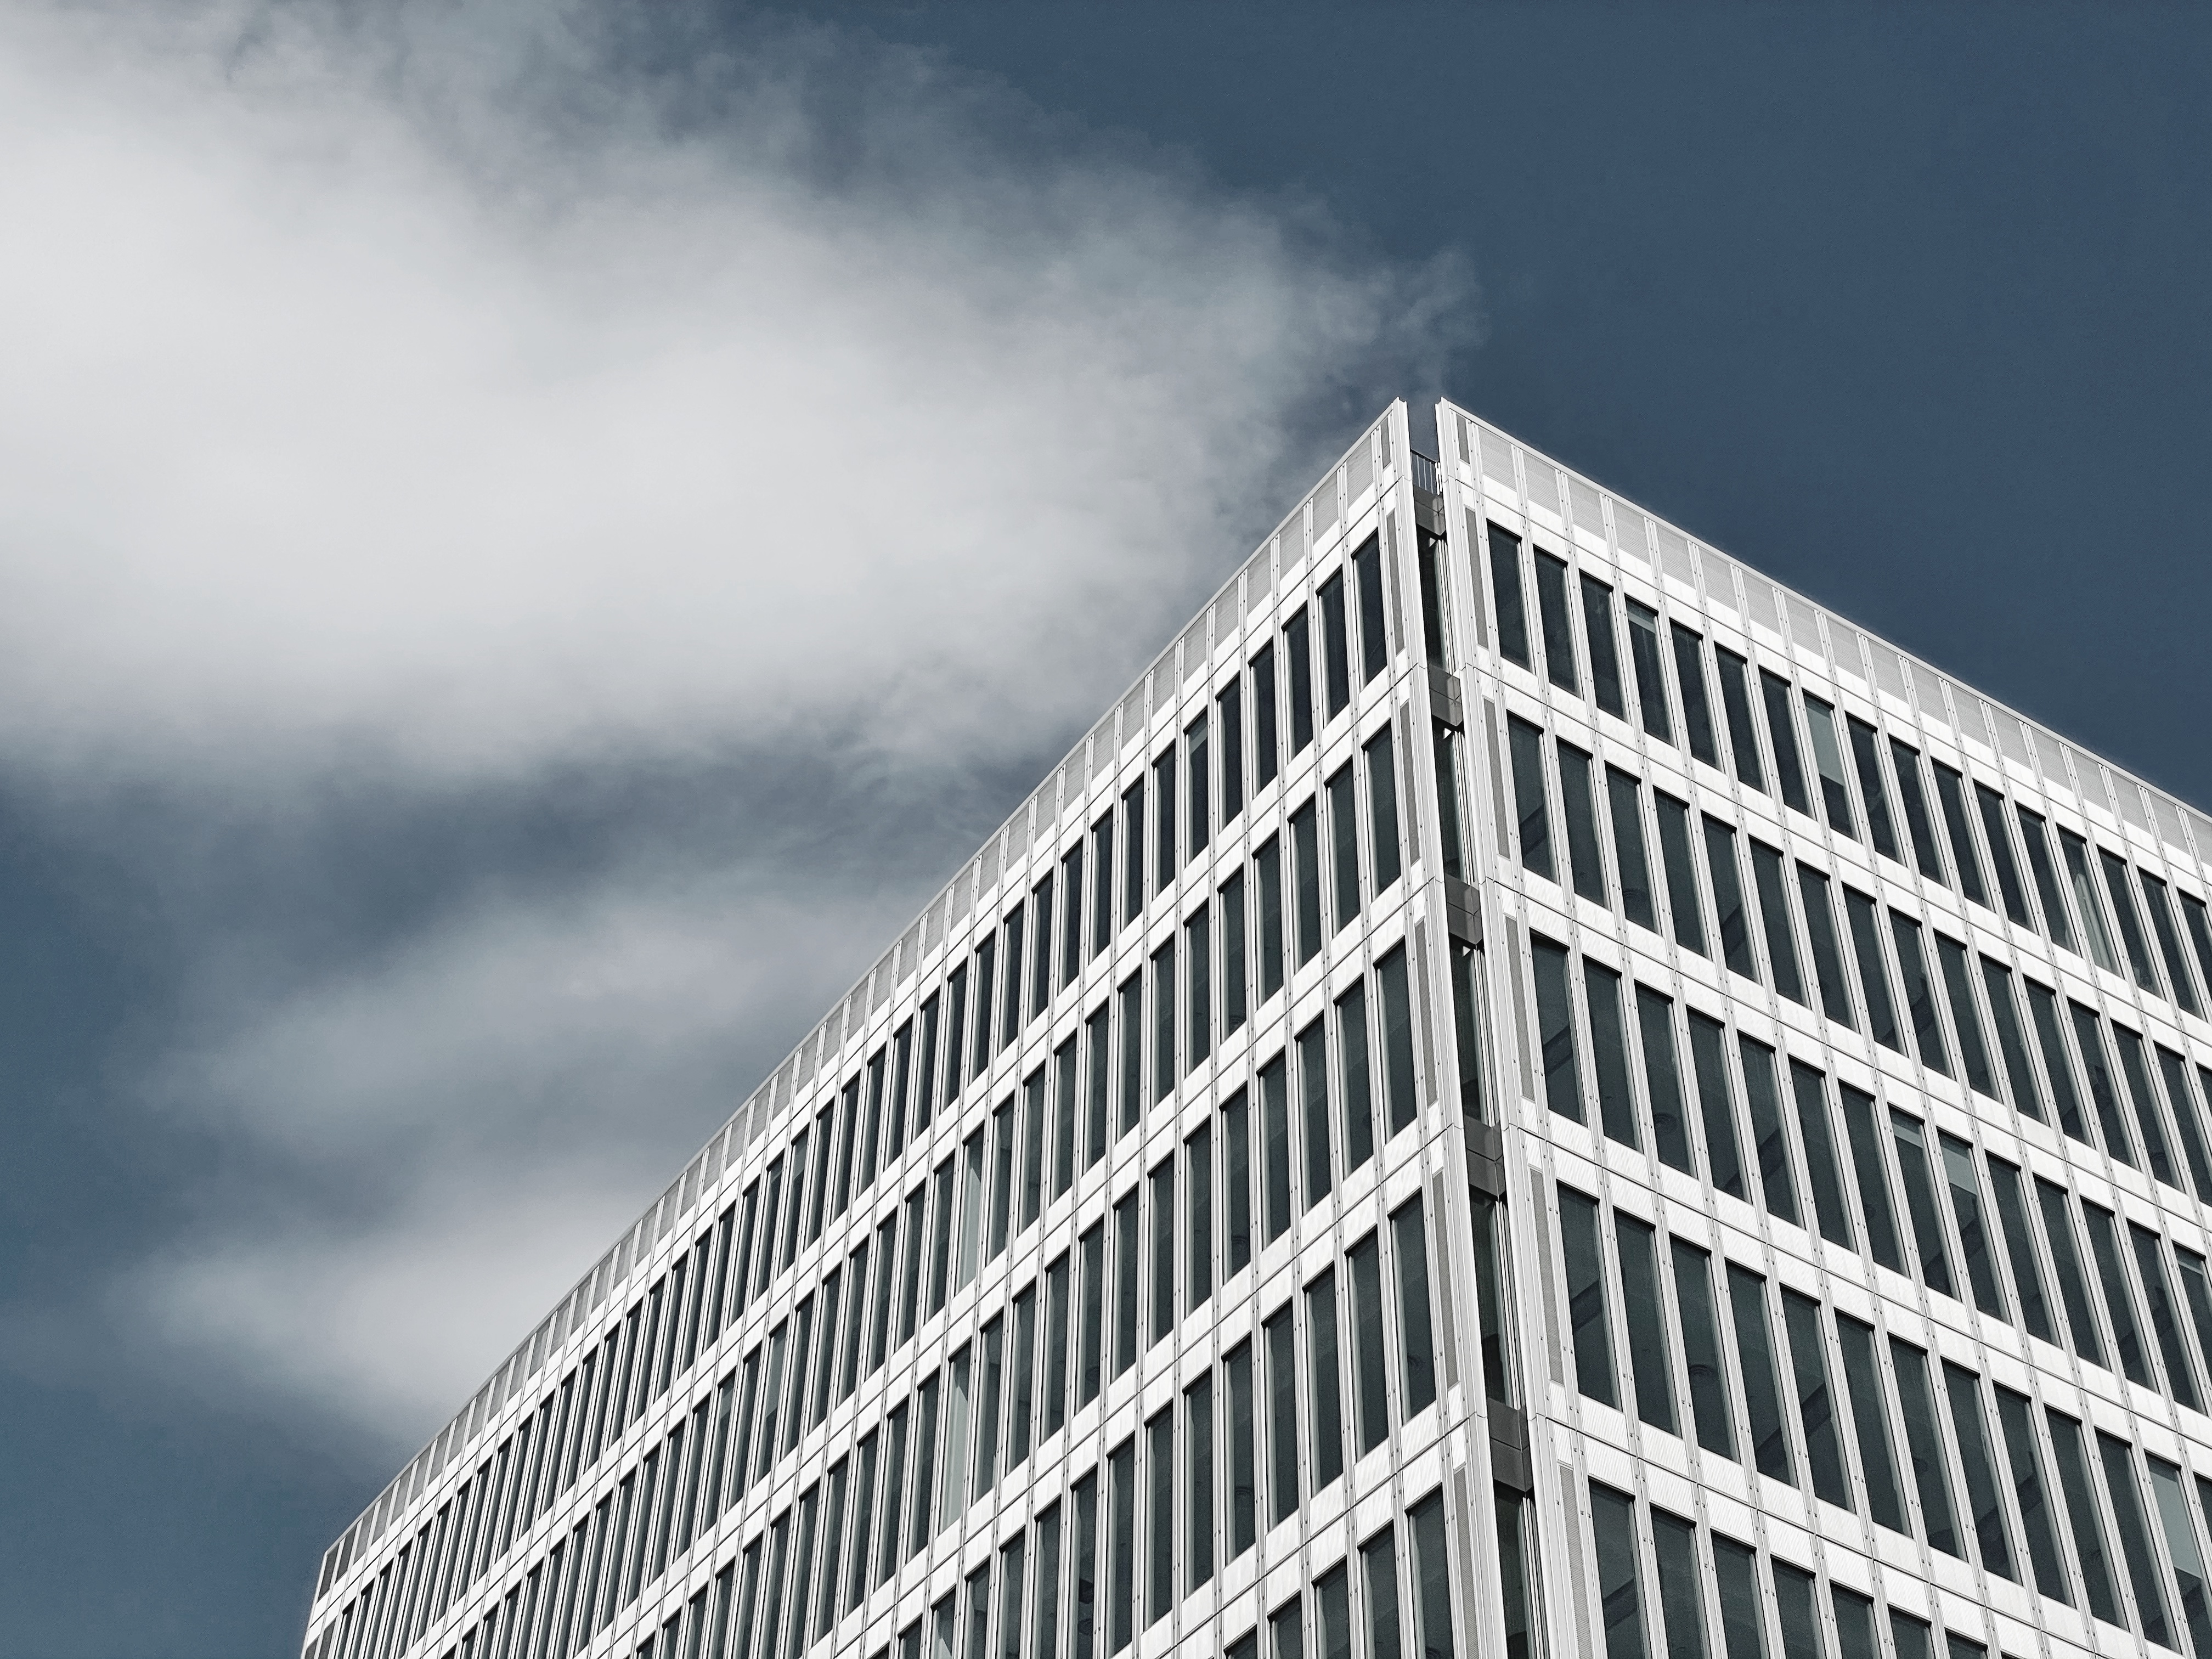
tianmuli, architecture, cloud, building, sky, skyscraper, tower block, rectangle, urban design, condominium, tower, composite material, window, commercial building, facade, symmetry, engineering, city, metropolis, pattern, house, mixed use, apartment, metal, headquarters, monochrome photography, downtown, monochrome, meteorological phenomenon, cumulus, daylighting, corporate headquarters, company